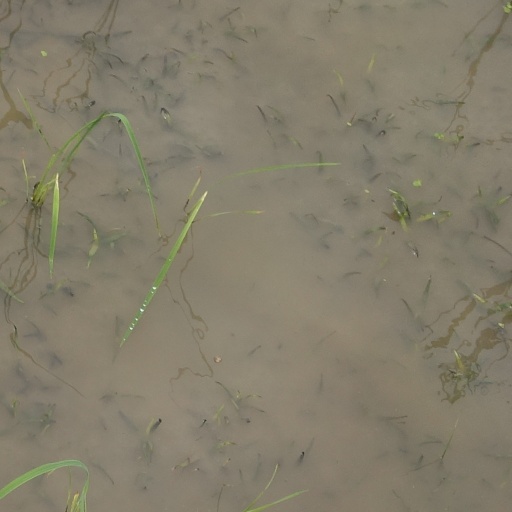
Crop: rice